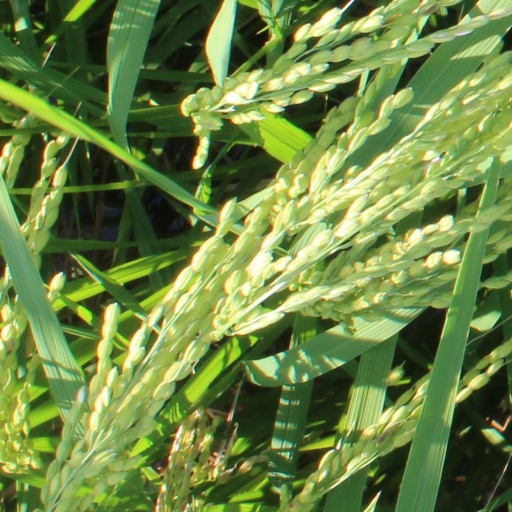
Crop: rice